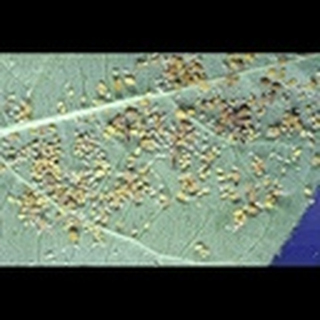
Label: cotton_aphids